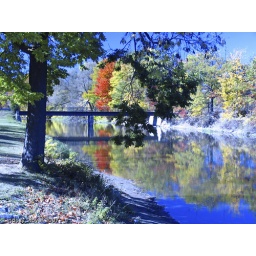
Forgot to change the white balance, came out pretty neat though. This is the river in corunna, MI.